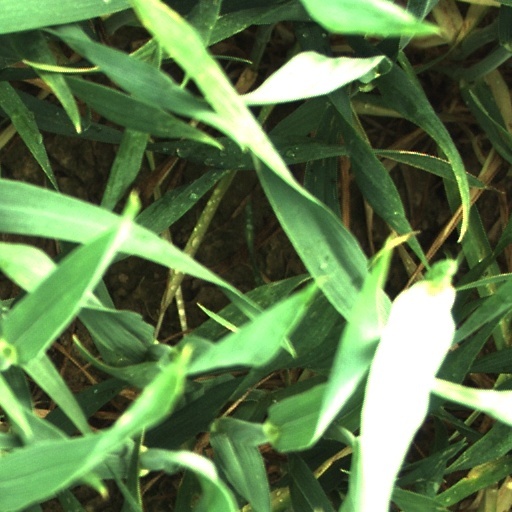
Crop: wheat